Ballarat

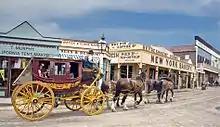
Main Street in Sovereign Hill, a large open-air gold mining museum, is Ballarat's most famous attraction.

While there are no national parks in Ballarat's proximity, Ballarat is bordered by extensive bushland to the north, south and south west and sensitive wetlands to the east. The most central park to the city is the 130 ha Victoria Park, with a plethora of ovals and fields, playgrounds, walking tracks and quiet roads. There are a number of nearby state parks and large reserves including the Enfield State Park, Creswick Regional Park, Mount Warrenheip Flora Reserve, Mount Buninyong Reserve and Lake Burrumbeet park. There are also smaller parks, like Black Hill, Victoria Park, Pioneer Park and Yarowee Reserve, located within walking distance of the city centre.